Puyallup, Washington

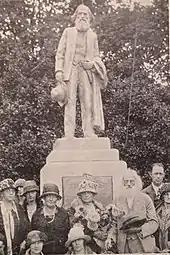
Ezra Meeker (near lower right) at the 1926 dedication of his own statue by Alonzo Victor Lewis in Puyallup's Pioneer Park, on the site of his original cabin

The Puyallup Valley was originally inhabited by the Puyallup people, known in their language as the spuyaləpabš, meaning "generous and welcoming behavior to all people (friends and strangers) who enter our lands." The first white settlers in the region were part of the first wagon train to cross the Cascade Range at Naches Pass in 1853.